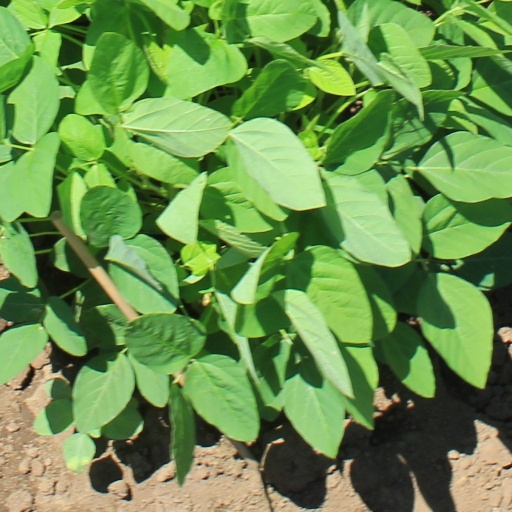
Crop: soybean